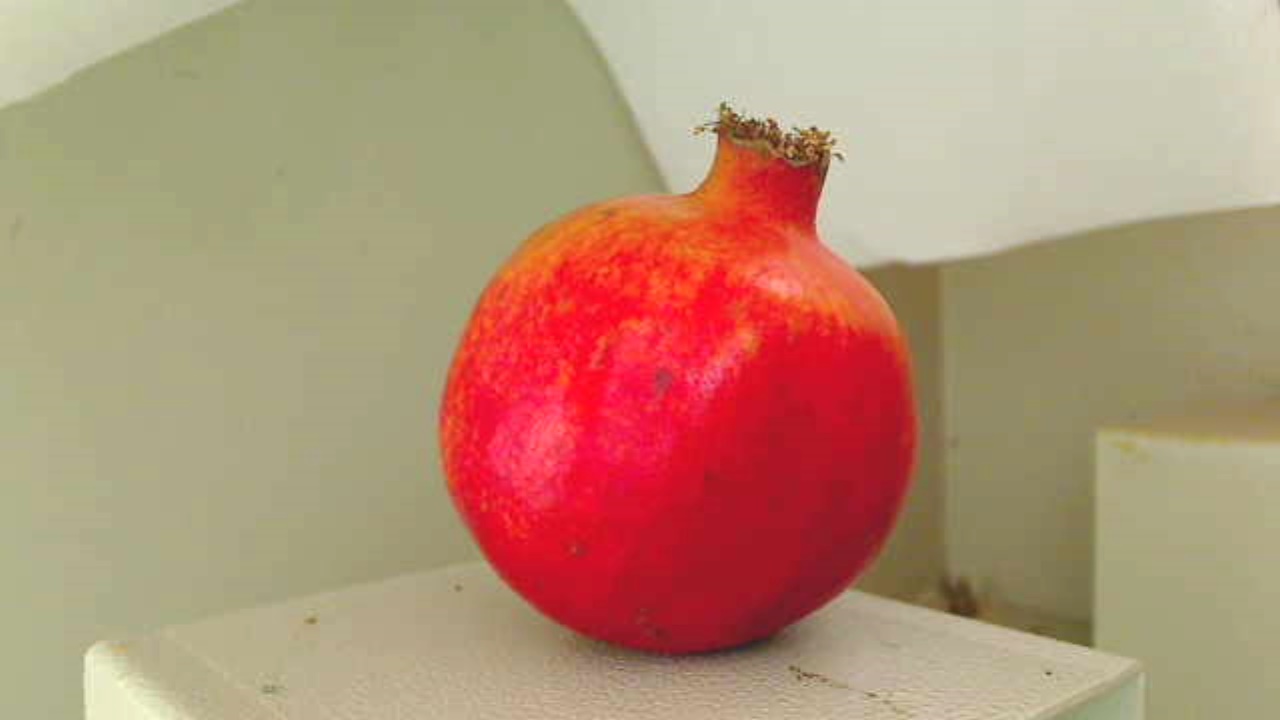
Grade: grade-3
Quality: quality-3